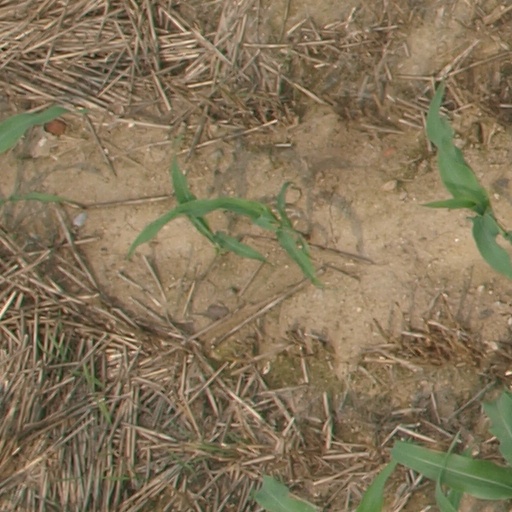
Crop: maize; corn